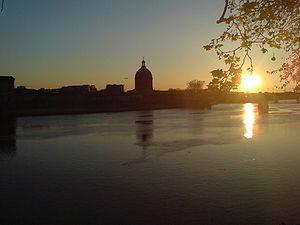
Coucher de soleil sur l'hôpital Saint-Joseph de la Grave de Toulouse.